Overhead line

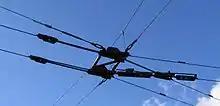
Trolleybus wire switch

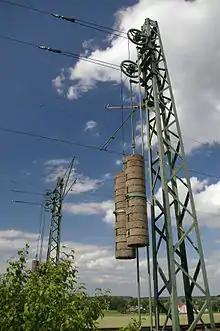
Line tensioning in Germany

An electrical circuit requires at least two conductors. Trams and railways use the overhead line as the positive terminal of the circuit and the steel rails as the negative terminal of the circuit. For a trolleybus or a trolleytruck, no rails are available for the return current, as the vehicles use rubber tyres on the road surface. Trolleybuses use a second parallel overhead line for the return, and two trolley poles, one contacting each overhead wire. (Pantographs are generally incompatible with parallel overhead lines.) The circuit is completed by using both wires. Parallel overhead wires are also used on the rare railways with three-phase AC railway electrification.